Mount of Olives

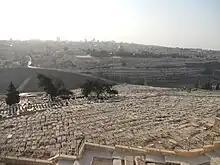
Jewish cemetery on the Mount of Olives

From Biblical times until the present, Jews have been buried on the Mount of Olives. The necropolis on the southern ridge, the location of the modern village of Silwan, was the burial place of Jerusalem's most important citizens in the period of the Biblical kings.